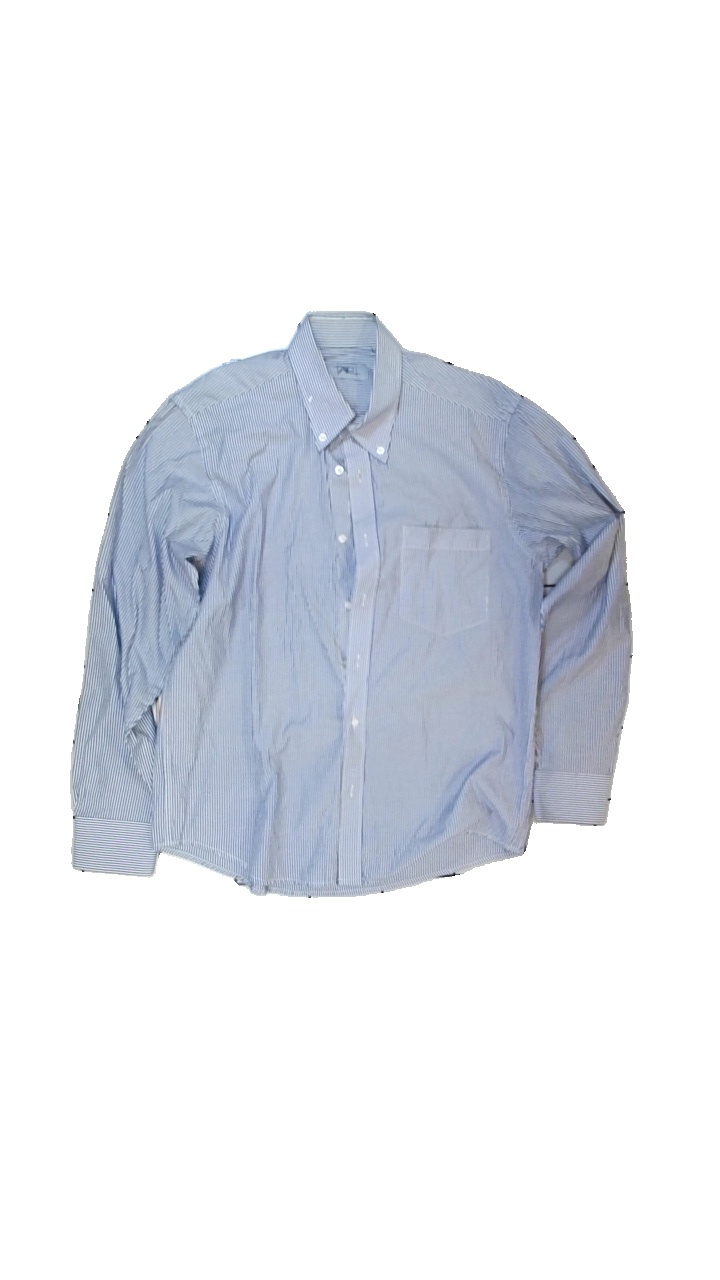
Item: Shirt (Men)
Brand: Tac
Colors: White, Blue
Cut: Regular
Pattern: Striped
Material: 100% cotton
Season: All
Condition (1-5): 3
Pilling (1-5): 4
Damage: yellow around collar
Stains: Minor
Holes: Minor
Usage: Export
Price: <50